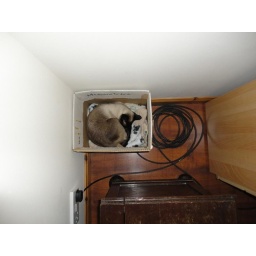
My cat likes to hide in boxes